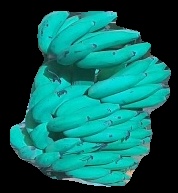
Variety: elakki-bale
Grade: grade2